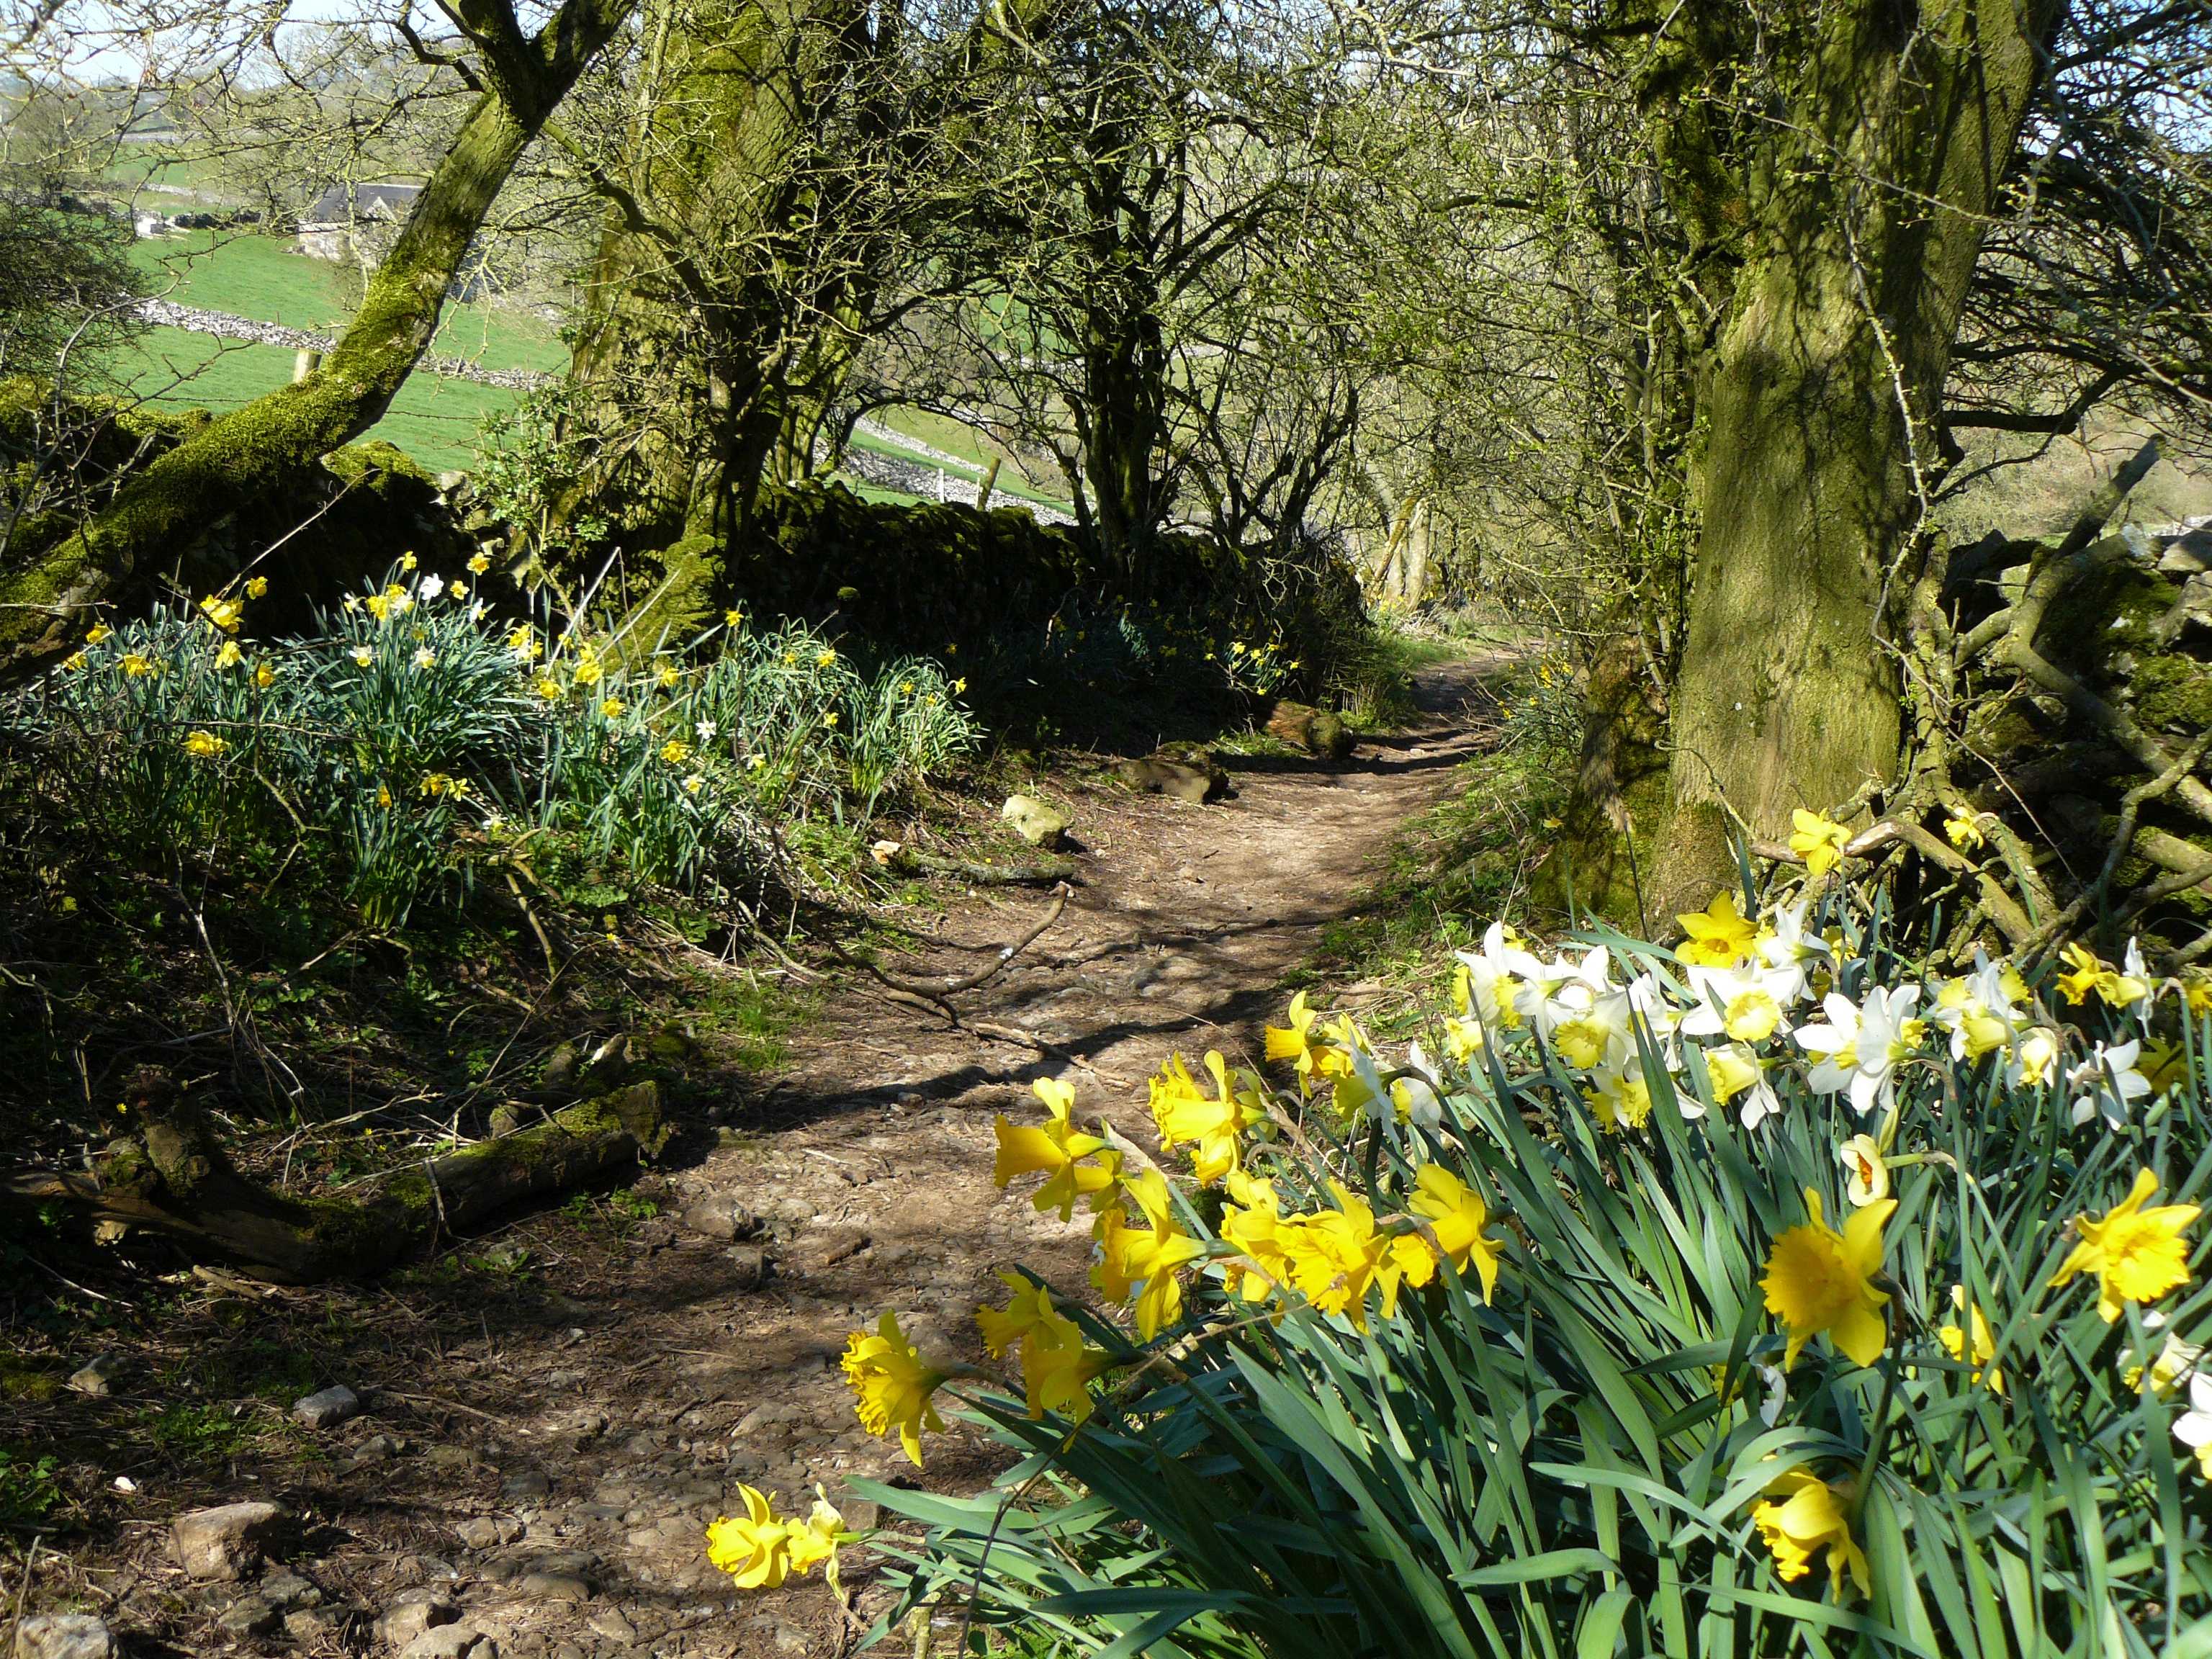
daffodils, footpath, nature, vegetation, natural landscape, tree, nature reserve, woodland, flower, spring, yellow, plant, natural environment, forest, biome, plant community, narcissus, botany, grass, wildflower, garden, landscape, sunlight, amaryllis family, wood, flowering plant, shrub, riparian forest, temperate broadleaf and mixed forest, old growth forest, trail, trunk